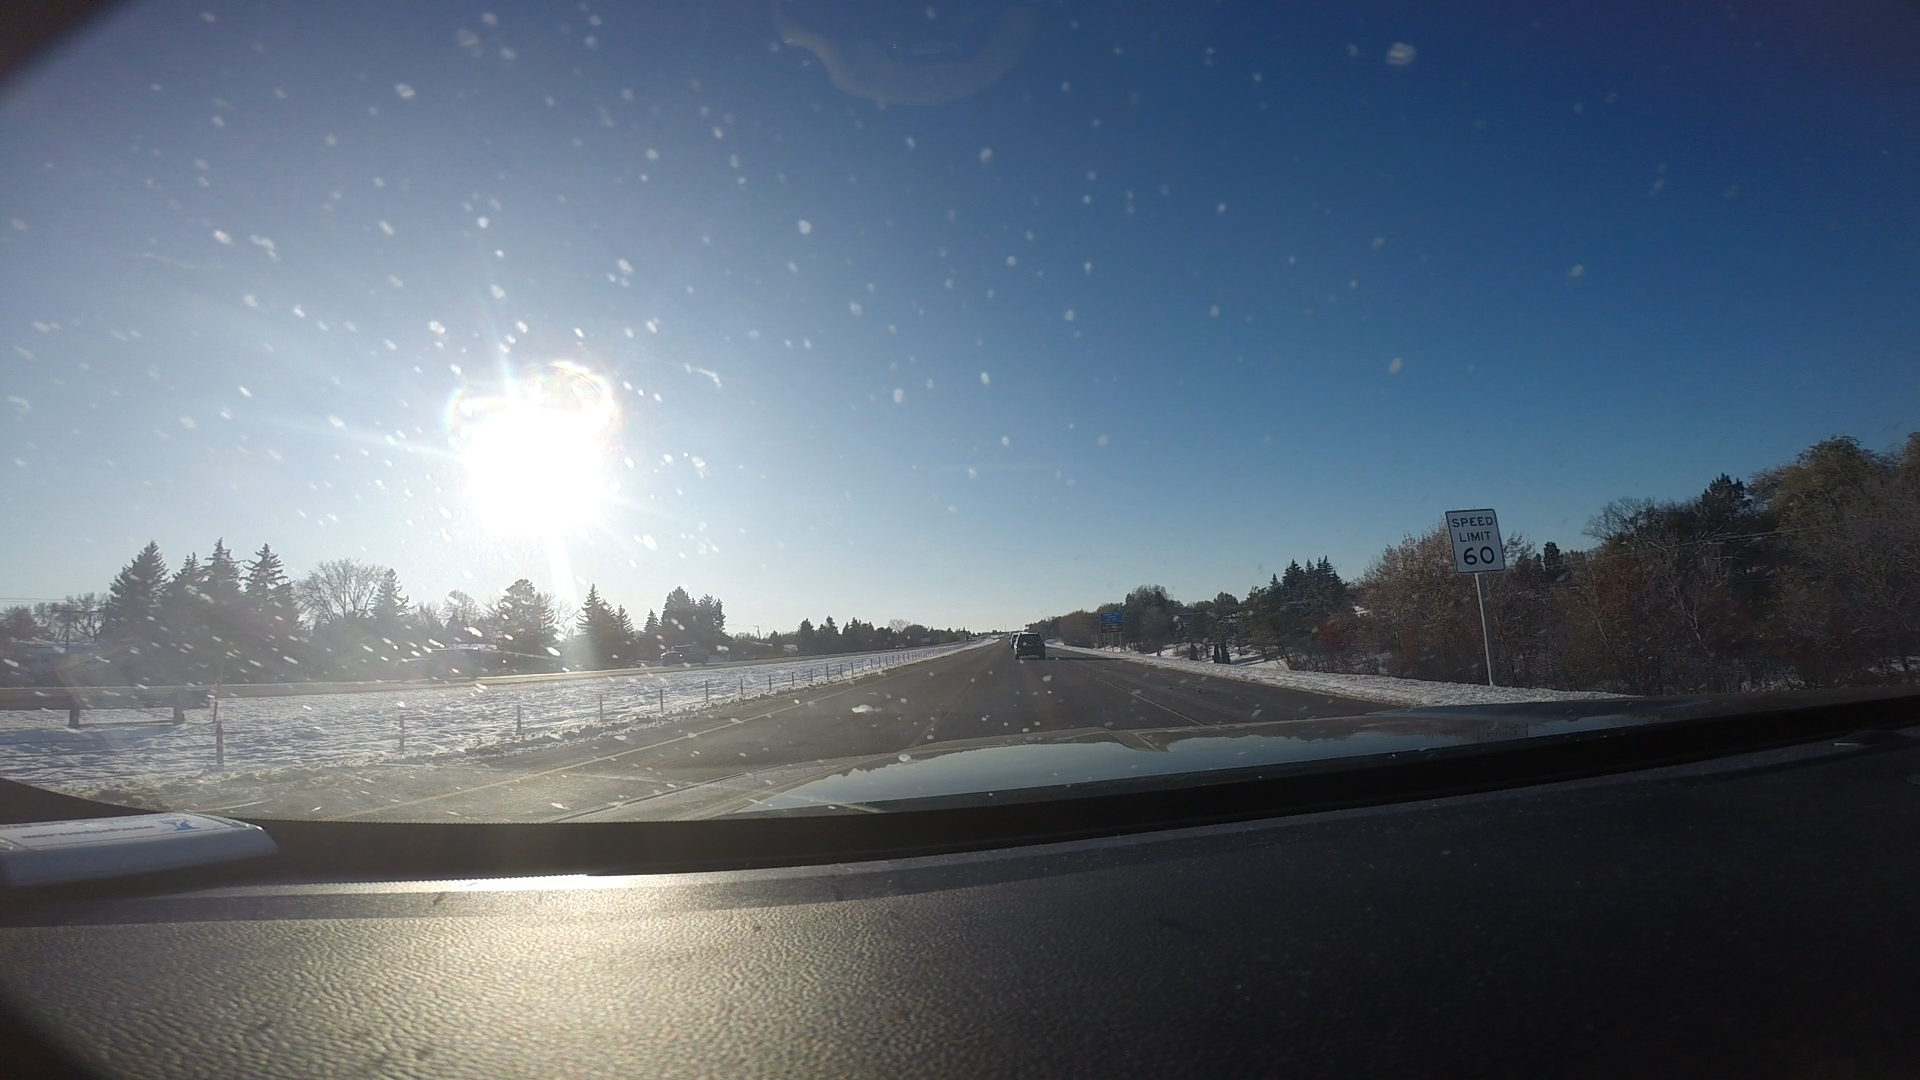
Speed limit sign label: mph60